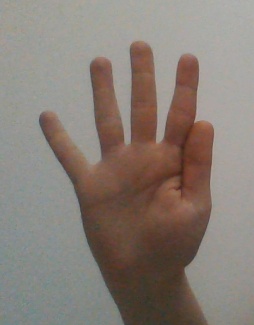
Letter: sheen